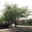
Label: maple_tree